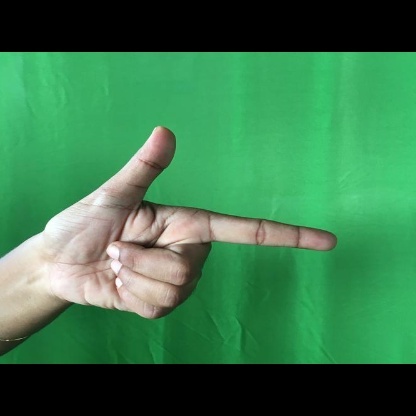
Mudra: Chandrakala